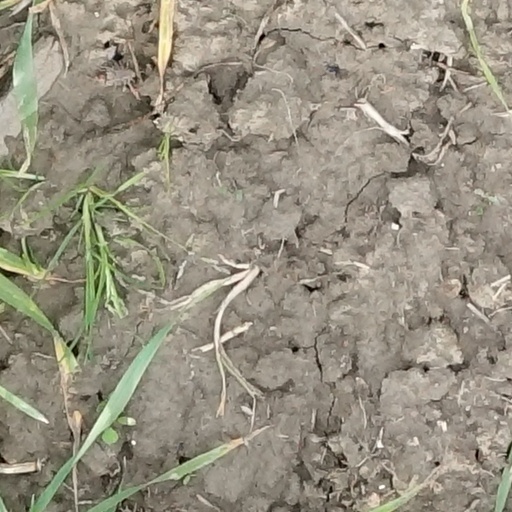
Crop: wheat